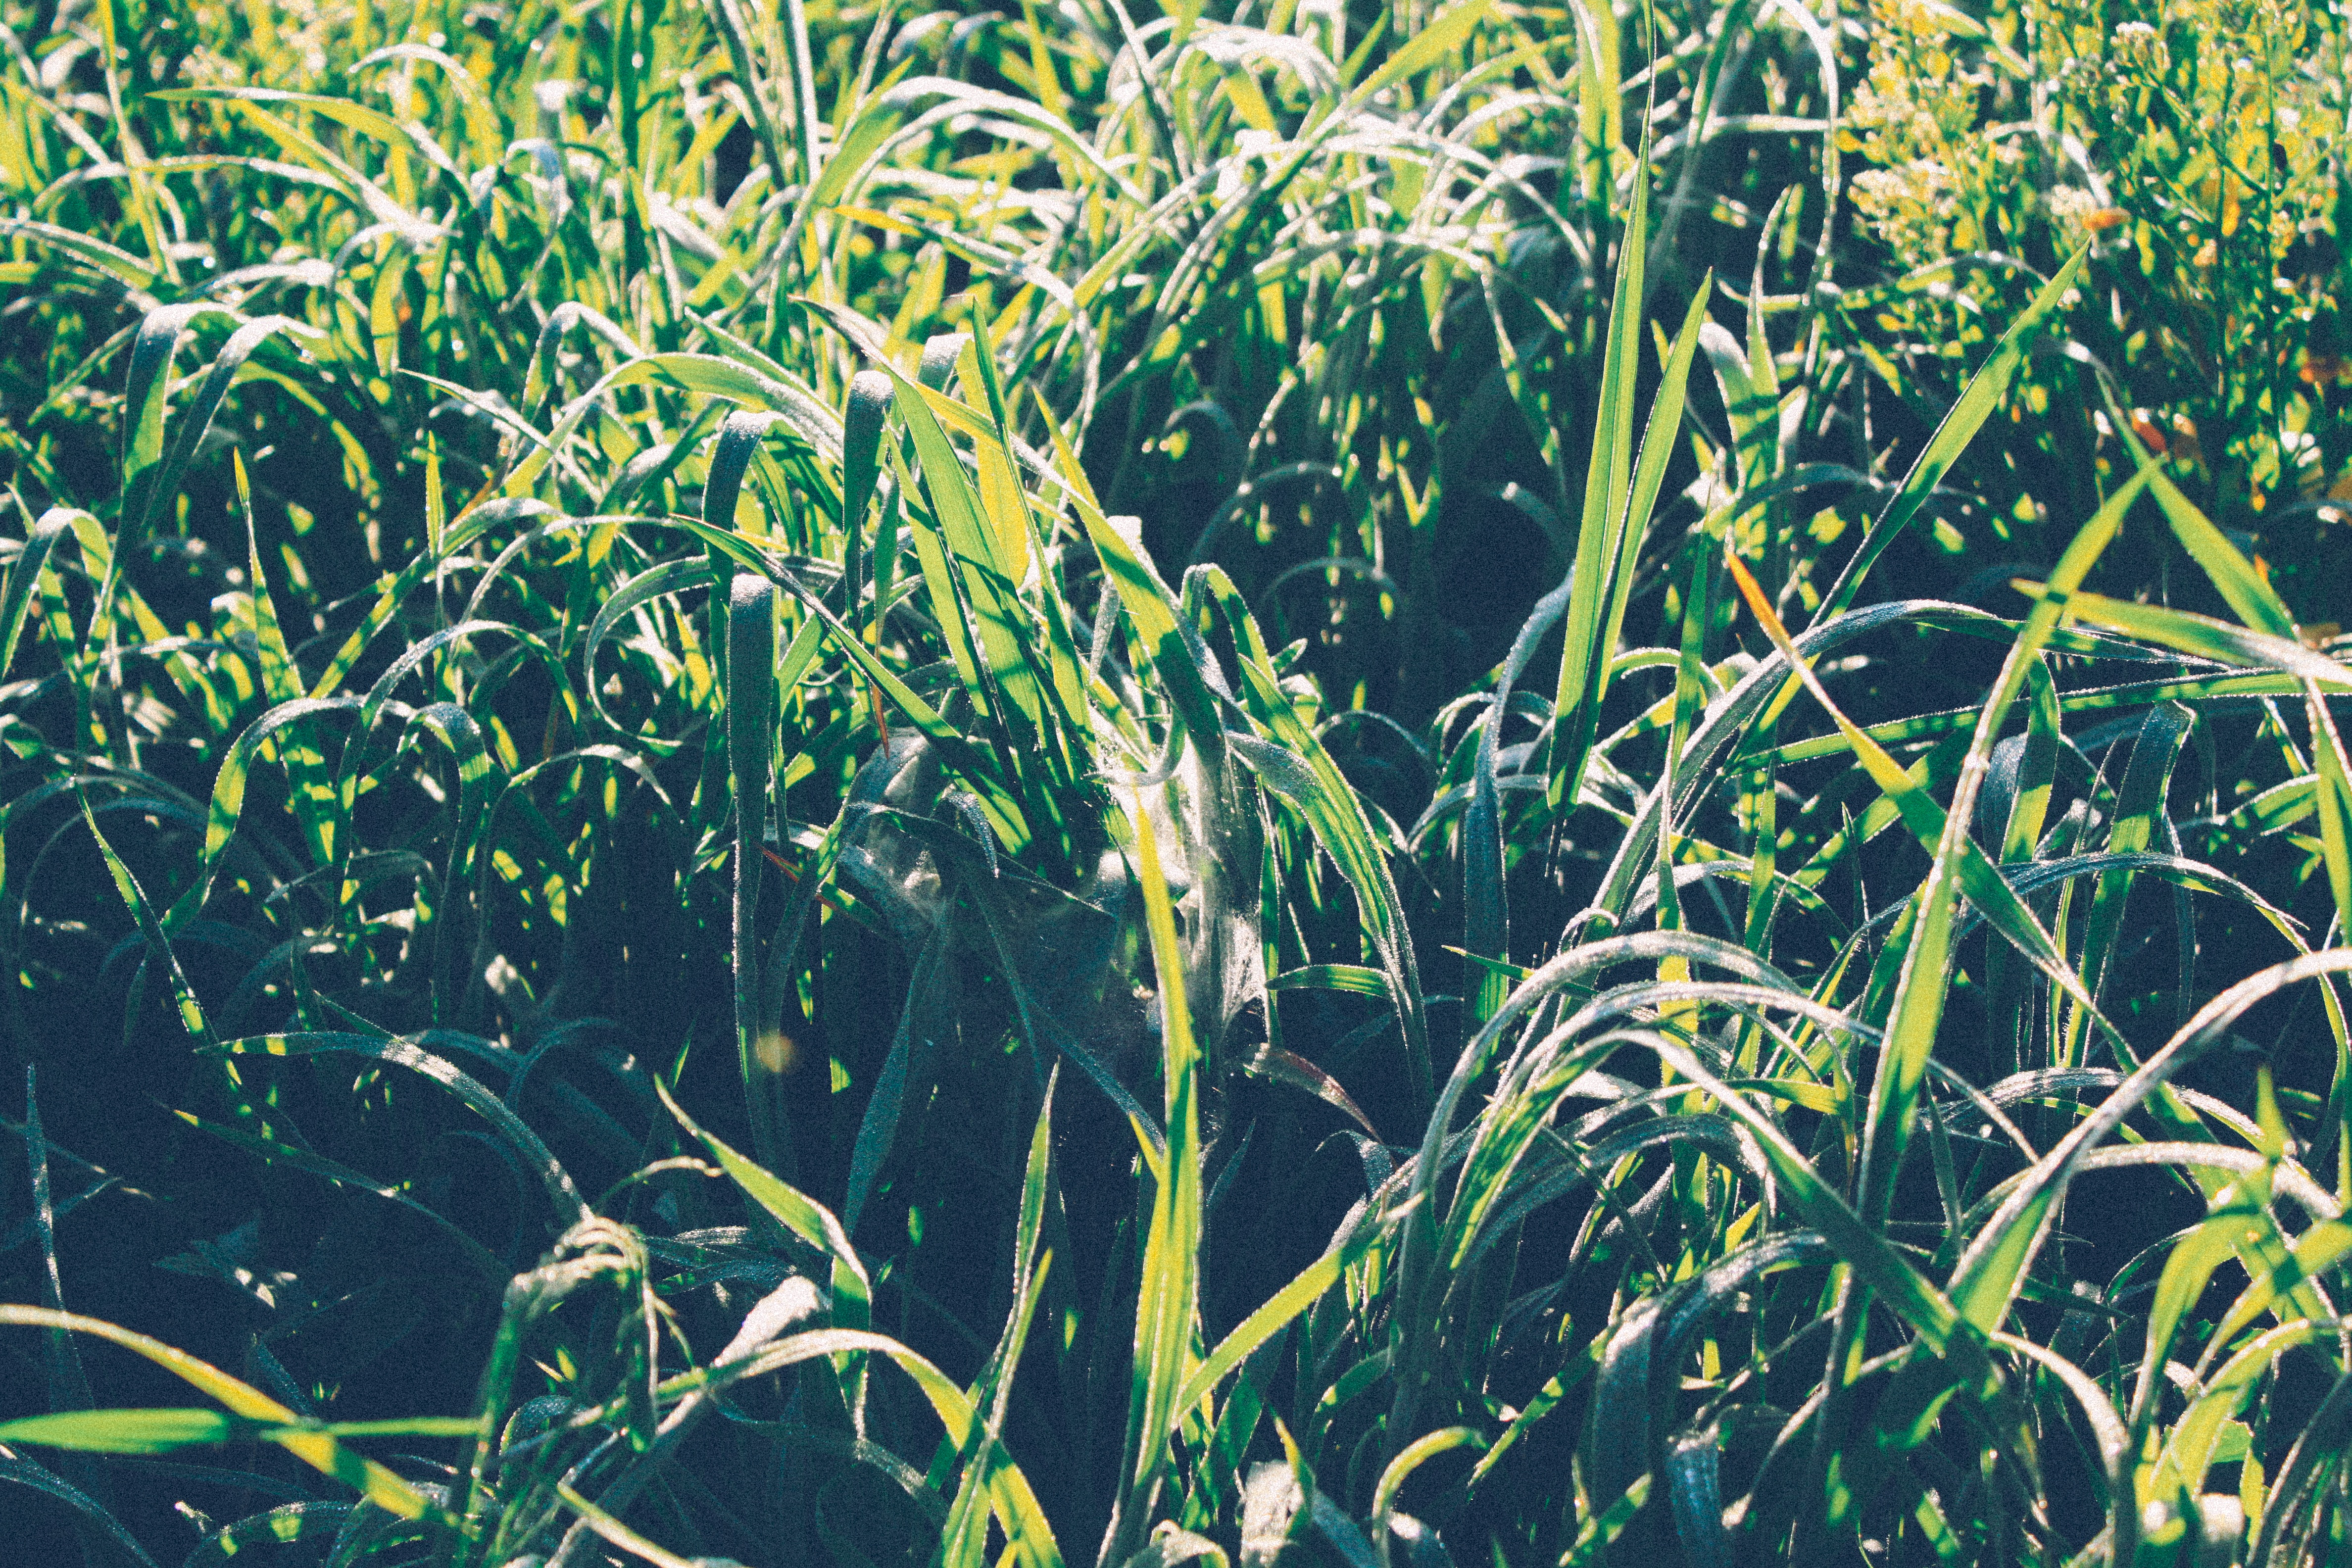
grass, plant, sun, field, lawn, sunlight, morning, leaf, flower, food, green, jungle, crop, botany, agriculture, flora, vegetation, plantation, grass family